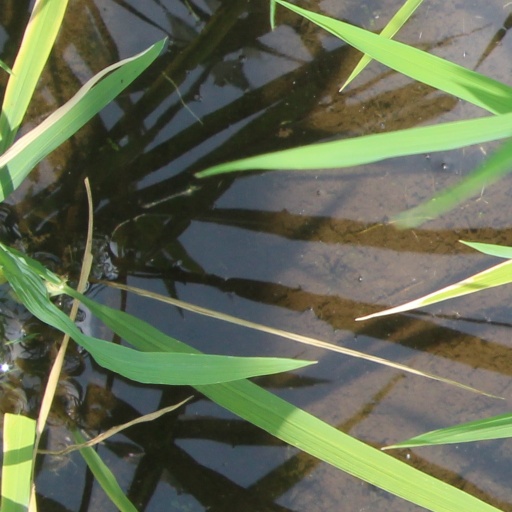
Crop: rice